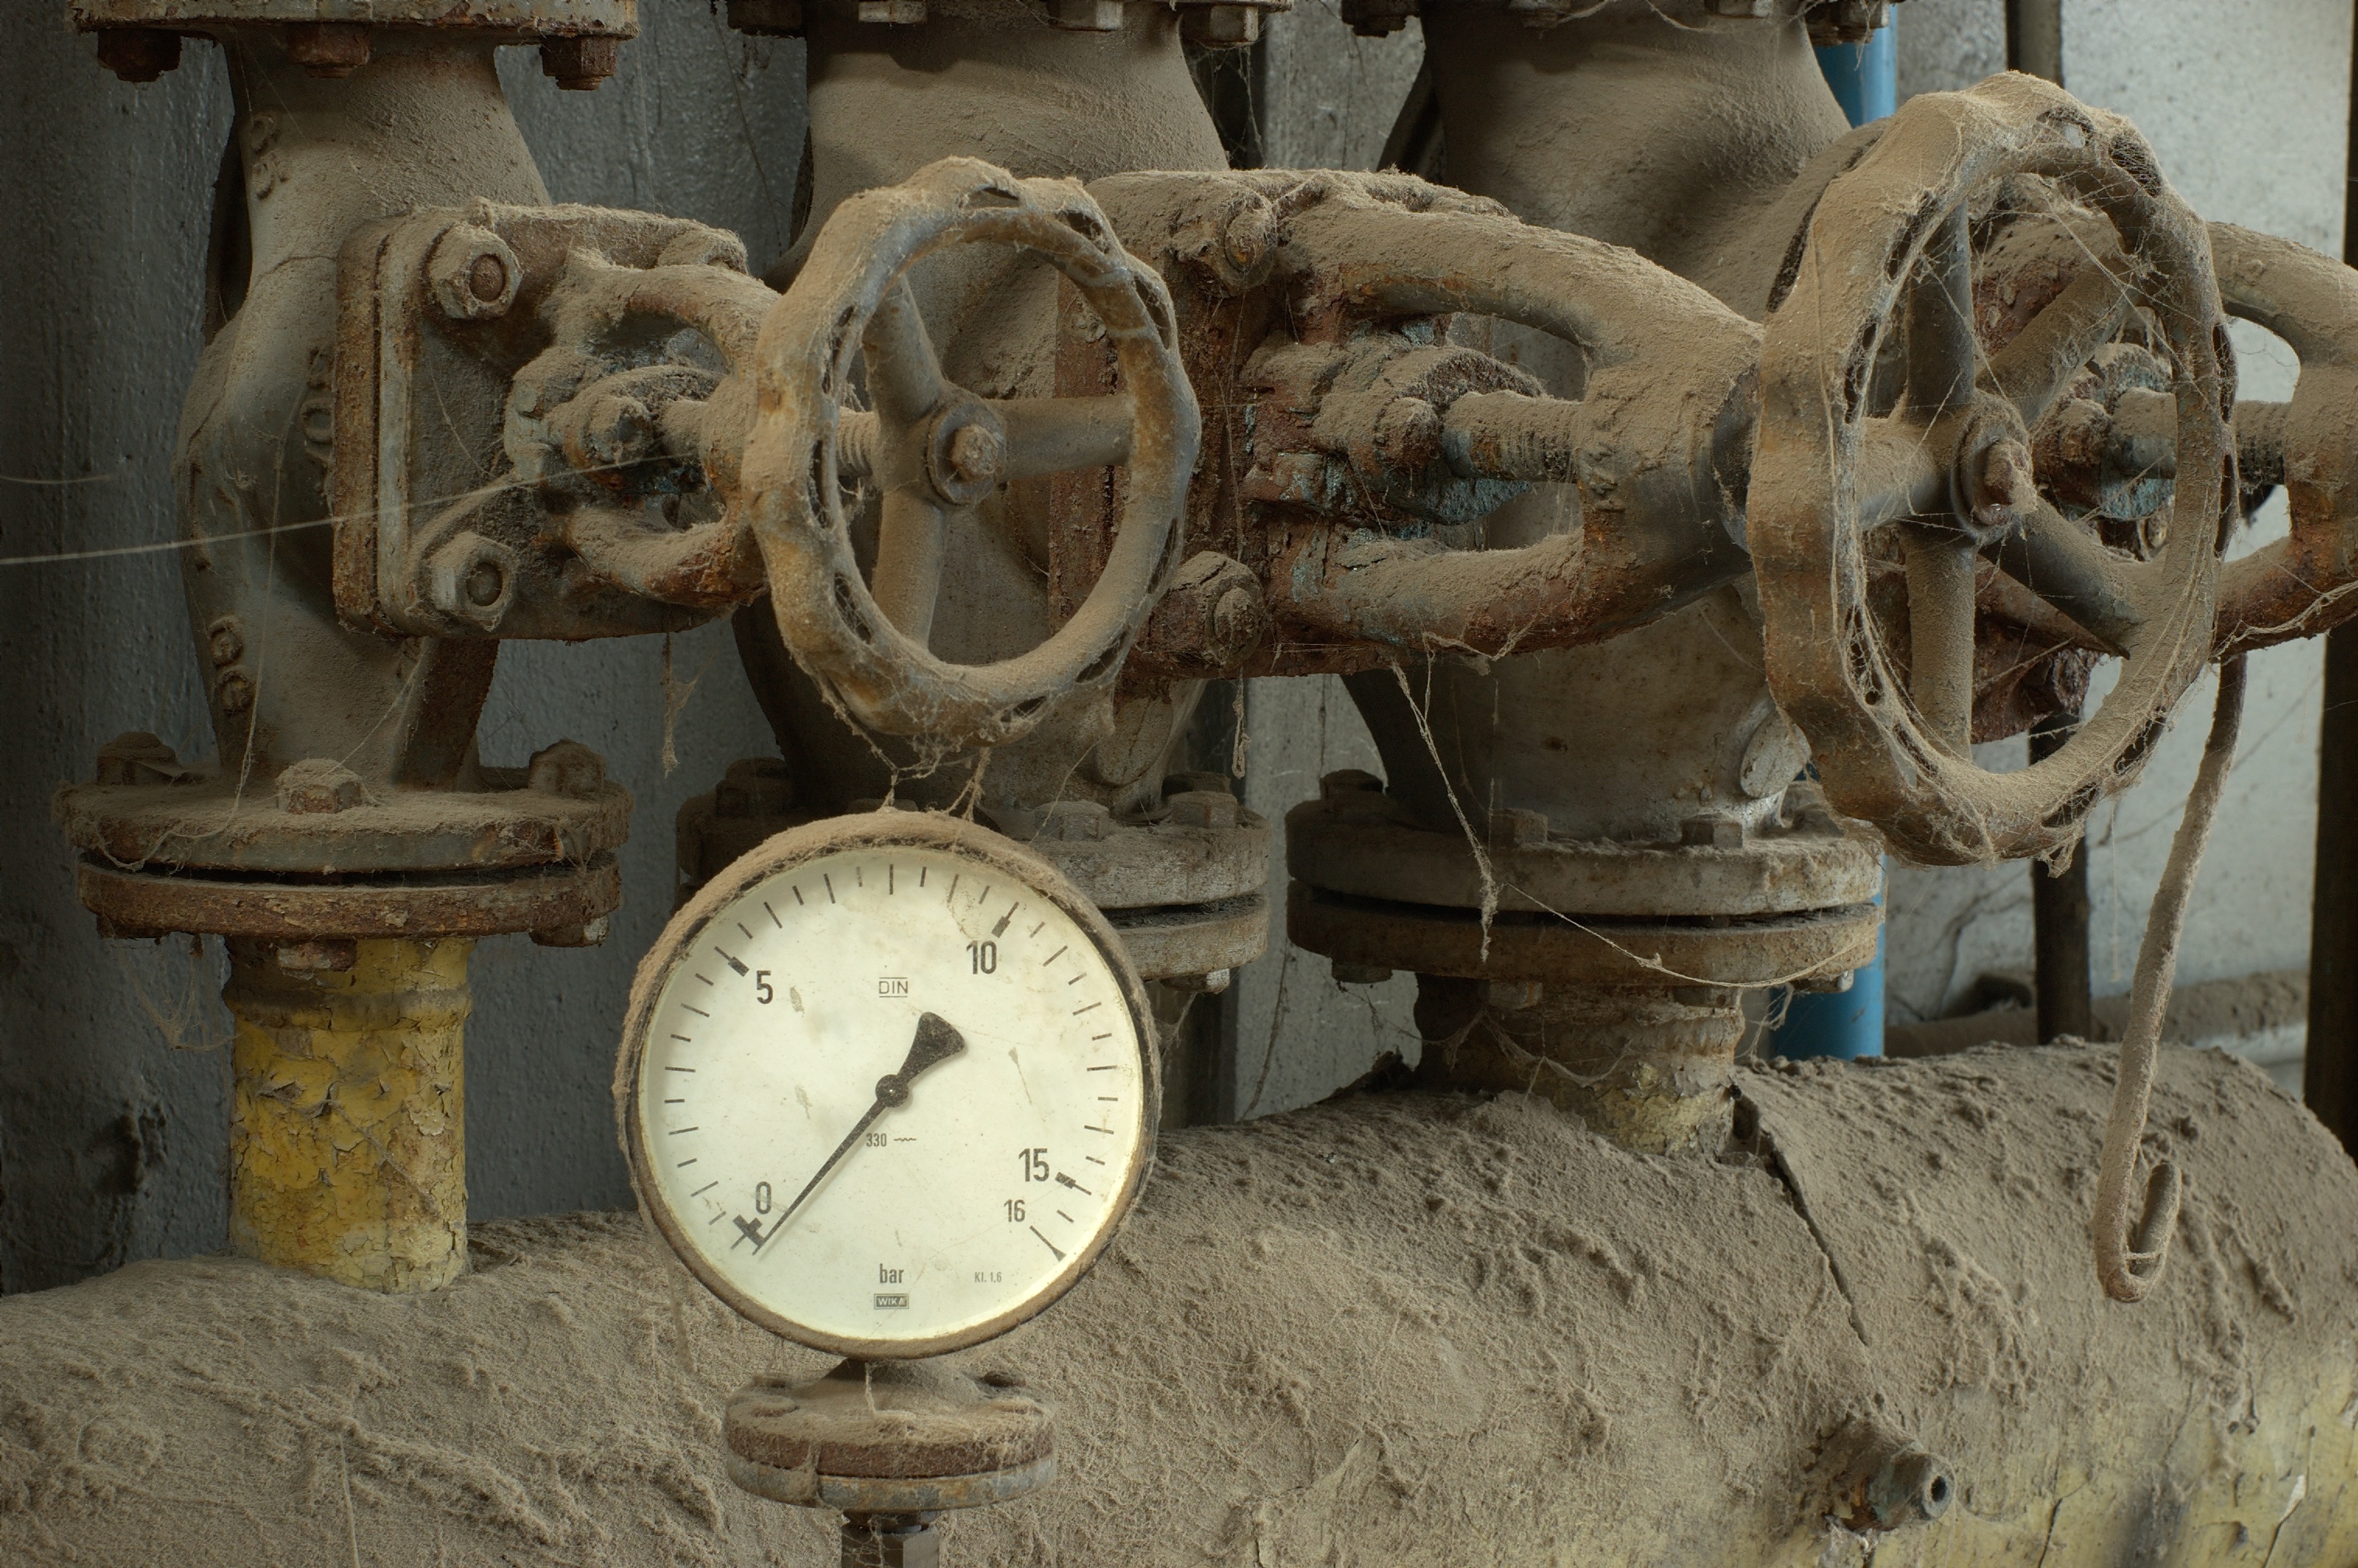
wood, wheel, sculpture, art, 50mm, rawtherapee, germany, deutschland, berlin, pentax, carving, lenstagged, steffenzahn, k100d, justpentax, fa50, fa50mm, smcpentaxfa11450mm, pentaxfa50mm, smcpfa50mmf14, ancient history